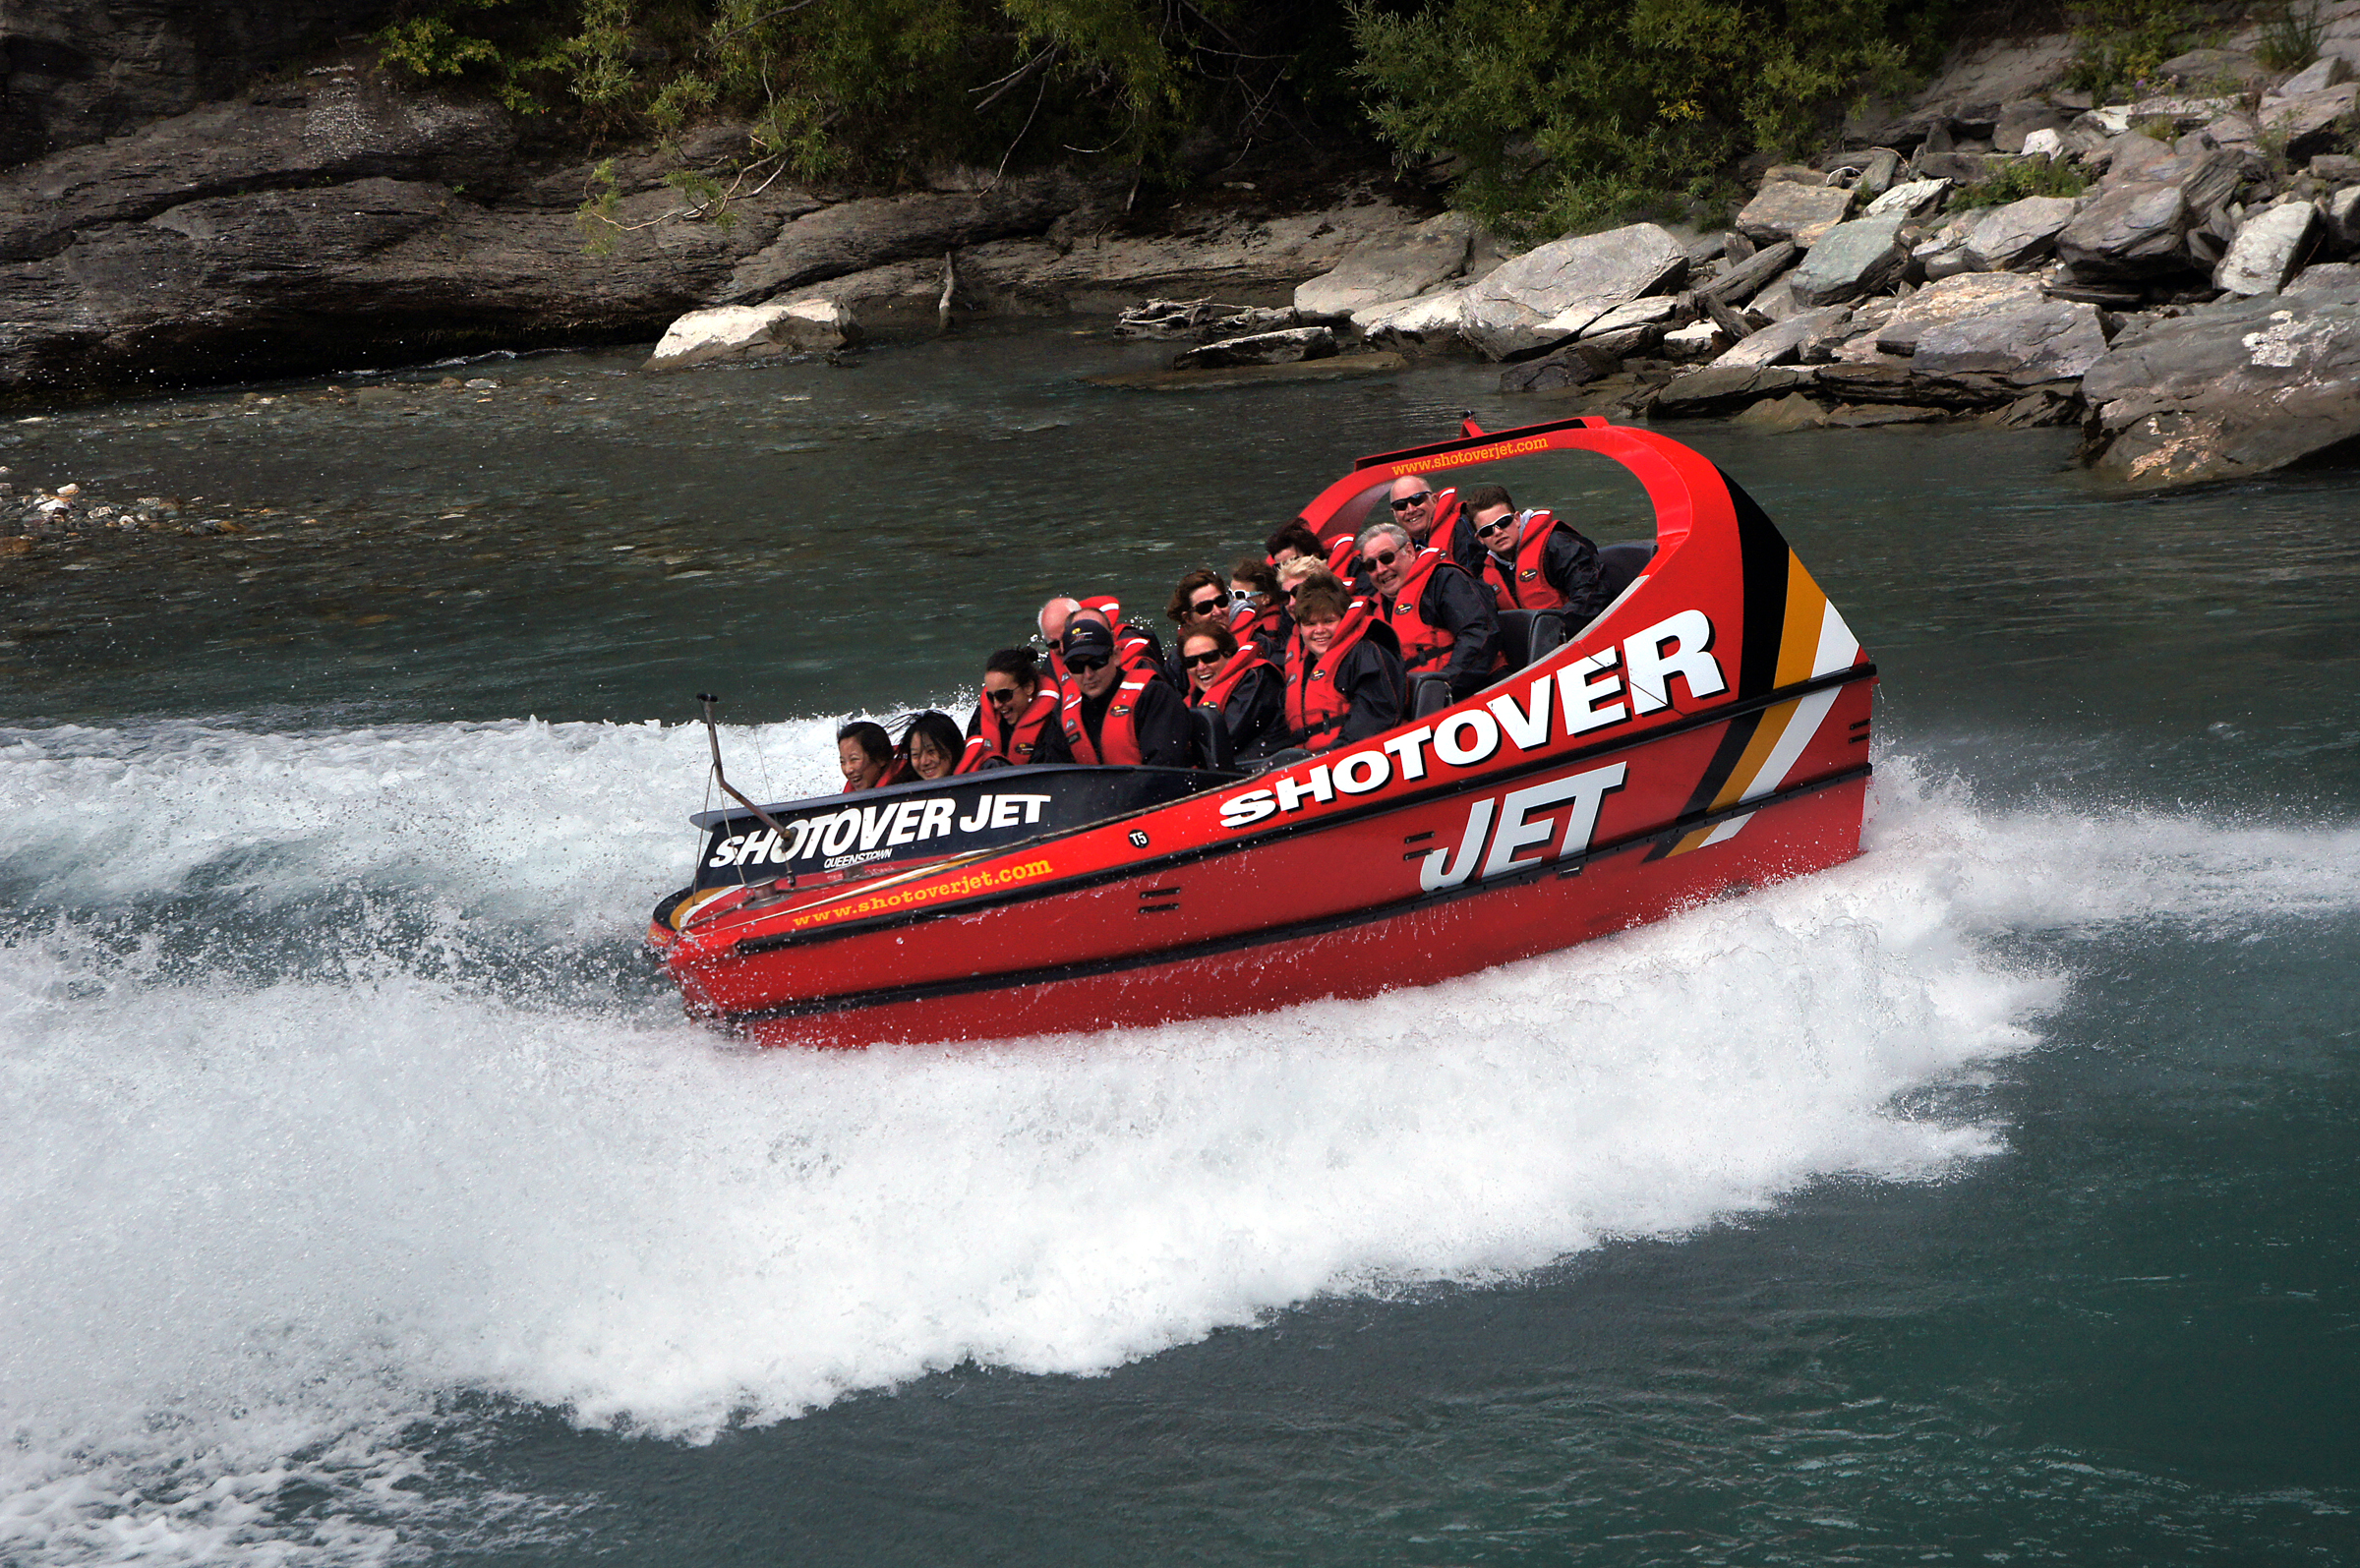
boat, river, recreation, red, vehicle, splash, rapid, motorboat, publicdomain, boating, newzealand, otago, queenstown, shotoverriver, watercraft, thrillingride, hamiltonjetboat, tubing, water sport, watercraft rowing